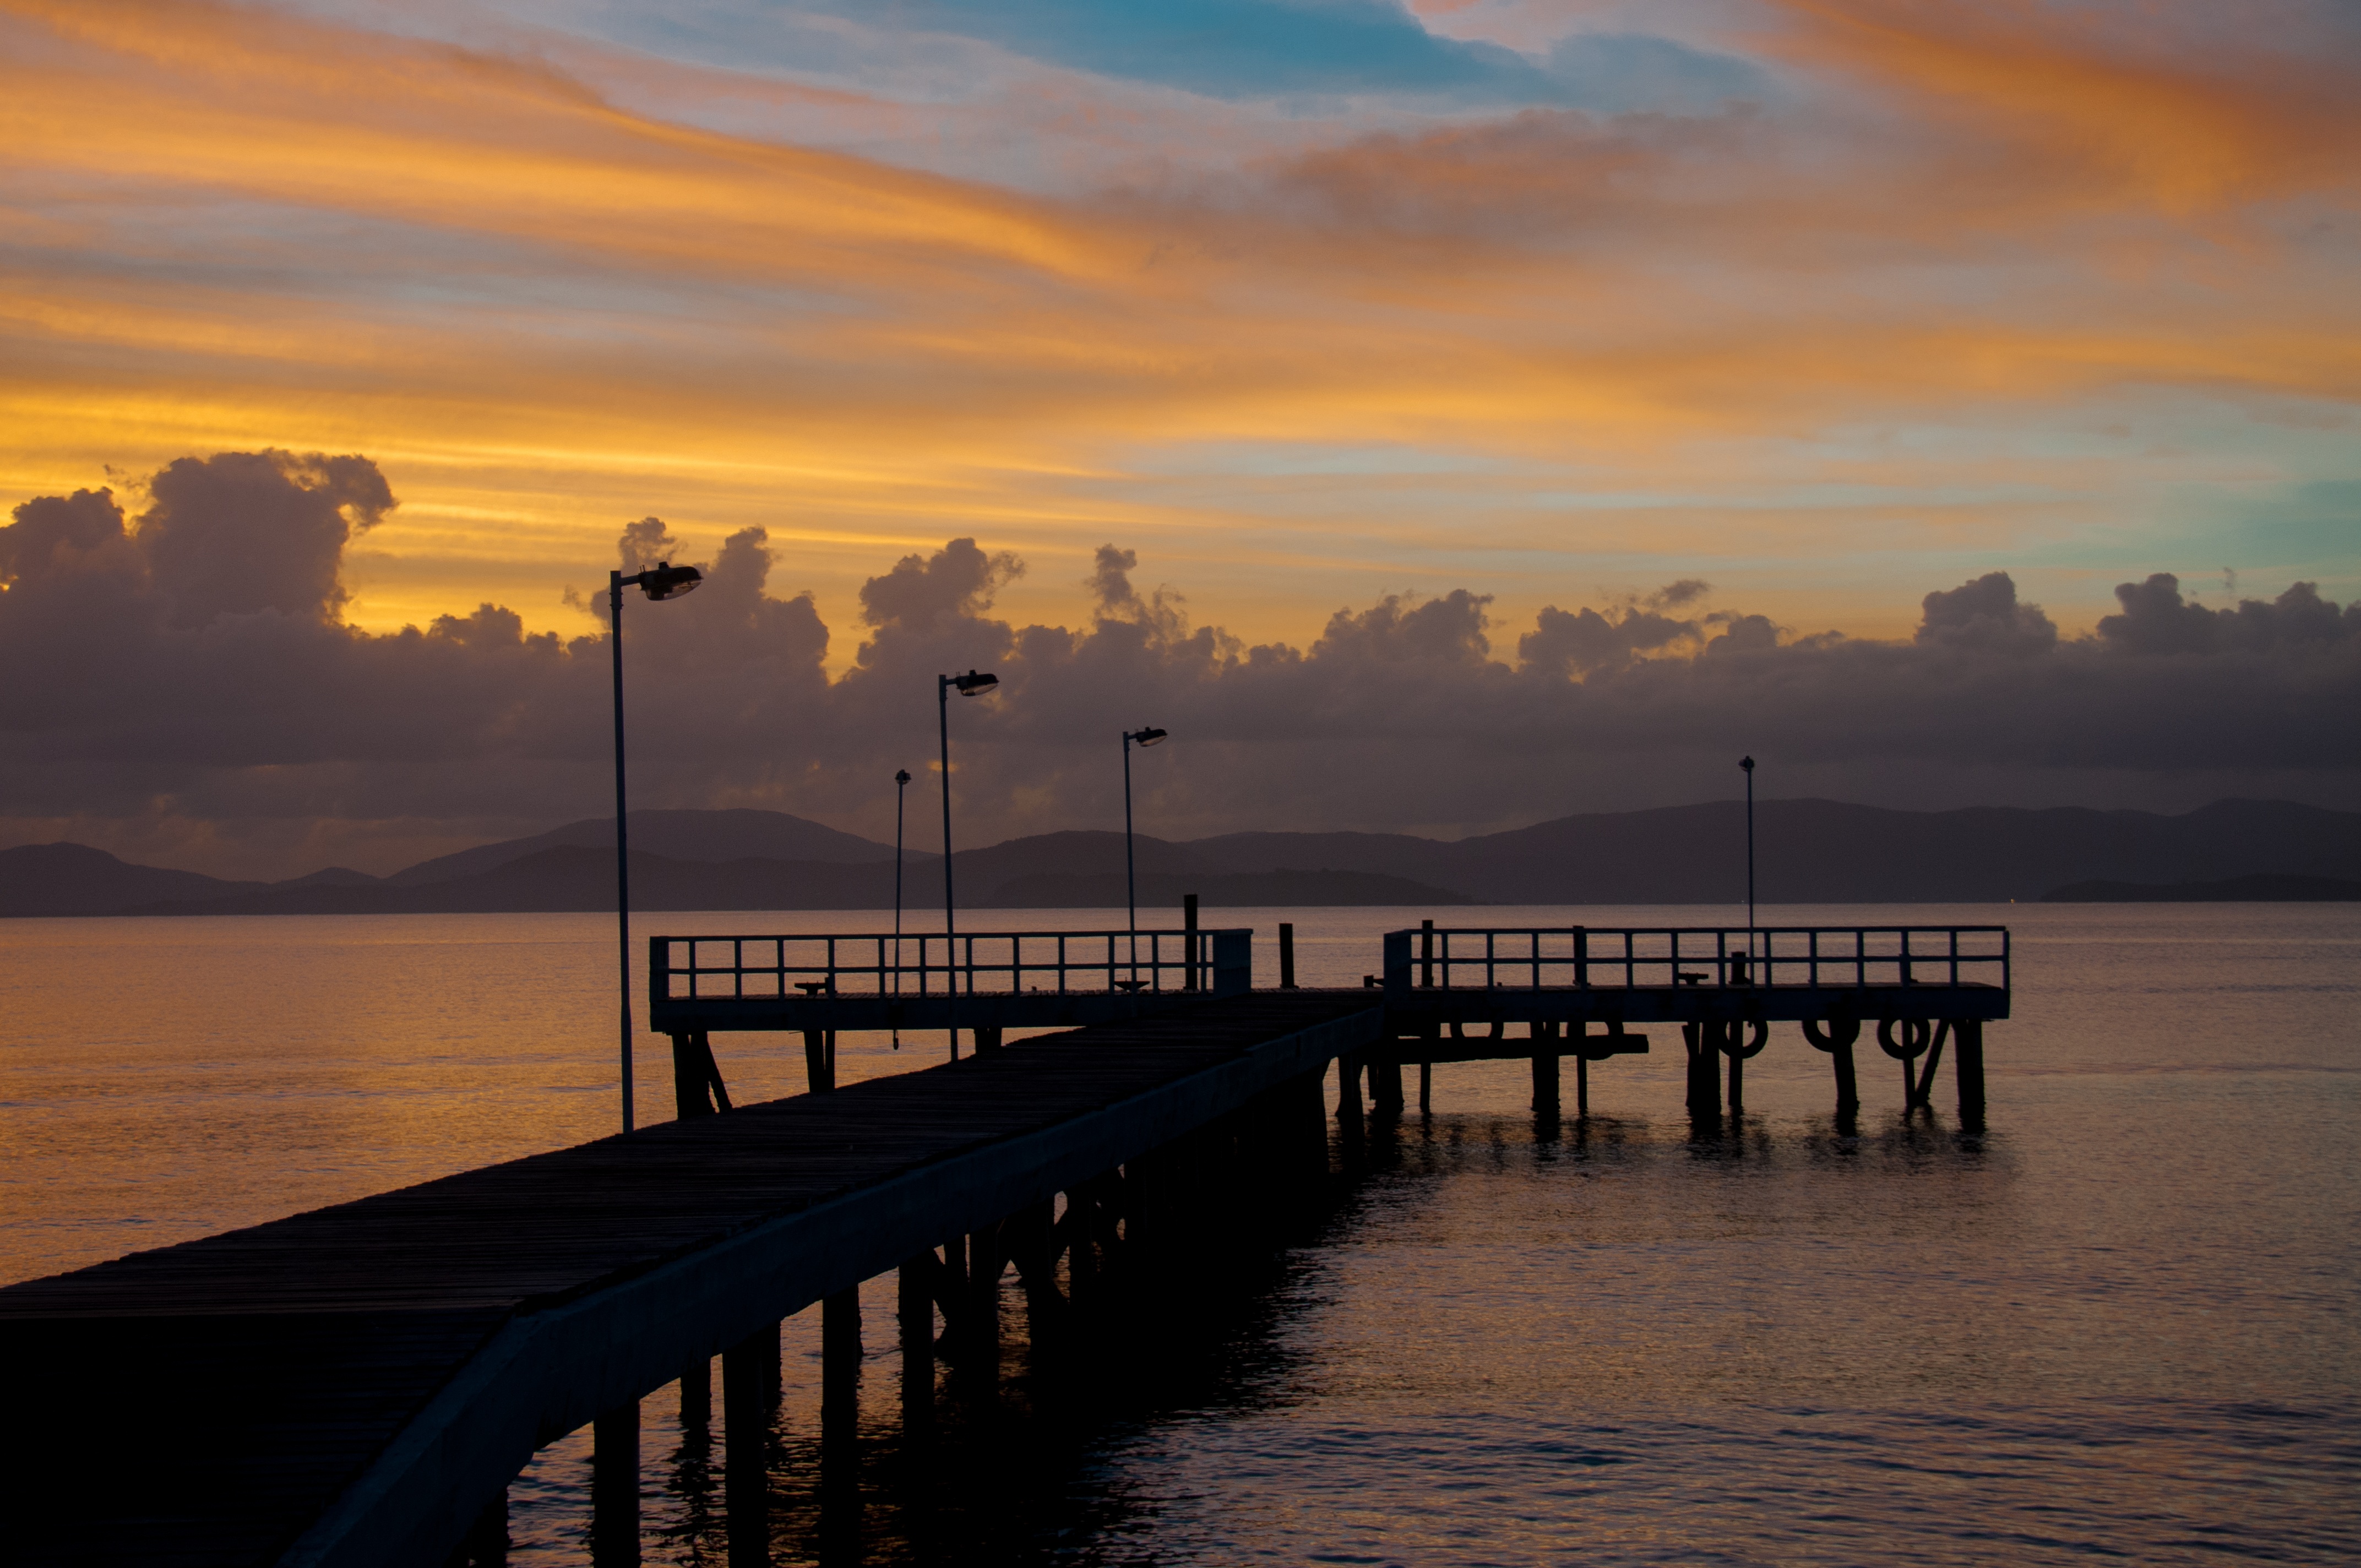
beach, landscape, sea, coast, nature, ocean, horizon, cloud, sunrise, sunset, morning, shore, dawn, pier, dusk, evening, reflection, bay, mar, rays, sol, eventide, afterglow, beira mar, trapiche